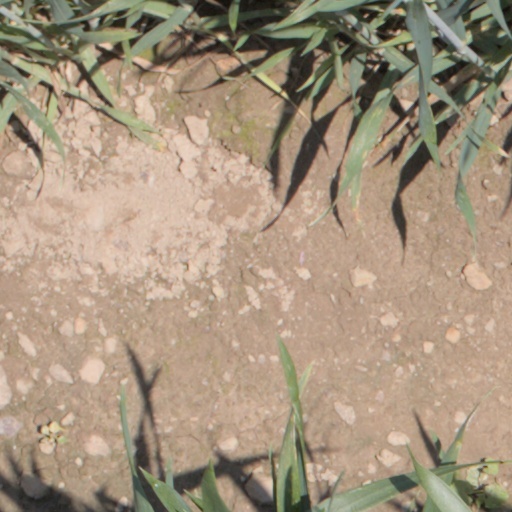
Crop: wheat